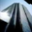
Label: skyscraper